Francis Imbard affair

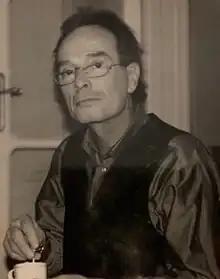
Francis Imbard en 2001.

The Francis Imbard case is a criminal case that began in Paris, France, on February 26, 2003. On that day, 58-year-old Francis Imbard was shot in the head as he left his home. The 36, quai des Orfèvres crime squad opened a police investigation the same day. The police investigated the circumstances surrounding the homicide.